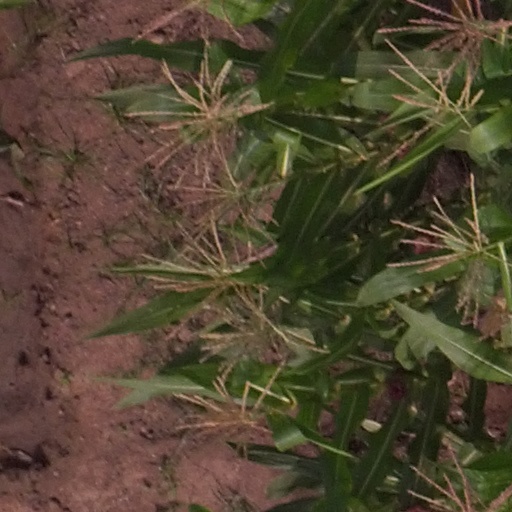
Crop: maize; corn